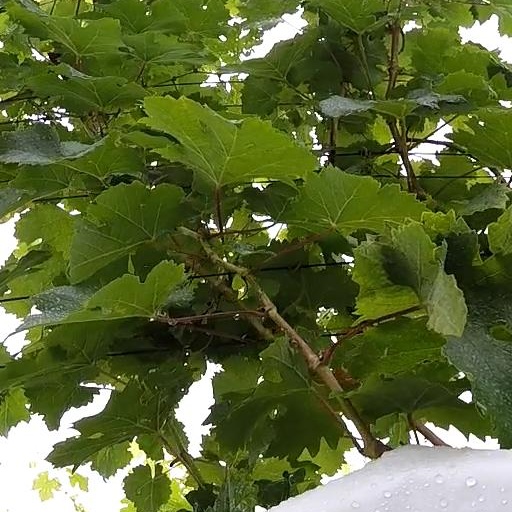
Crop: grape